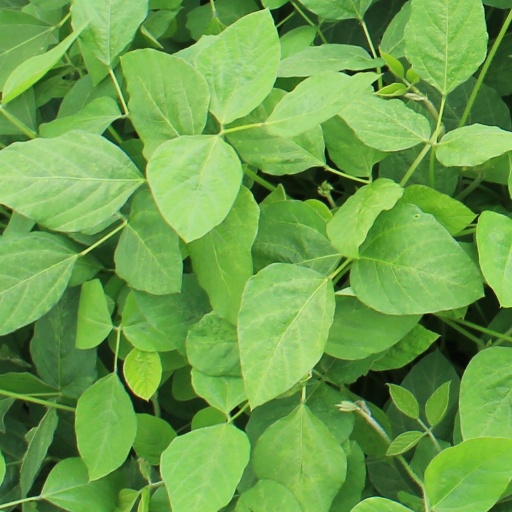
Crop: soybean